Wildflower (The Avalanches album)

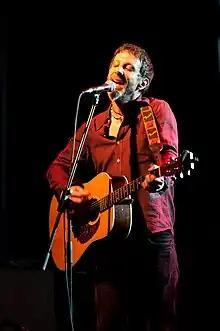
Jonathan Donahue provided vocals on three tracks as well as musical saw instrumentation on two.

The band worked with multiple guest vocalists and musicians, many of which were not included on the album's final cut. In working with vocalists, the Avalanches wanted to create vocals that meshed seamlessly with the music as if they could be samples. Jonathan Donahue of Mercury Rev provided vocals and musical saw instrumentation on multiple tracks. In addition, Kevin Parker of Tame Impala provided additional drumming on "Going Home" and violinist Warren Ellis was featured on "Stepkids". Jean-Michel Bernard also provided some orchestration to a handful of tracks. Both Danny Brown's and Biz Markie's vocals on "Frankie Sinatra" and "The Noisey Eater" respectively were done remotely. For Brown's vocals on "The Wozard of Iz", he visited Sing Sing Studios in Melbourne and had an all-night recording session with the group. Chater was a fan of MF Doom, specifically the album "Madvillainy" (2004) he made with Madlib. He sent him a track and received a reply 18 months later from Doom stating he loved the track and wanted to provide vocals. The group was thrilled to work with Camp Lo on the track "Because I'm Me". The Avalanches would always play Camp Lo's first record, "Uptown Saturday Night" (1997), at shows and even sampled it on "Since I Left You". Other guest vocalists on "Wildflower" include Father John Misty, Toro Y Moi, Jennifer Herrema, Rye Rye, Jonti, David Berman, and A.Dd+.